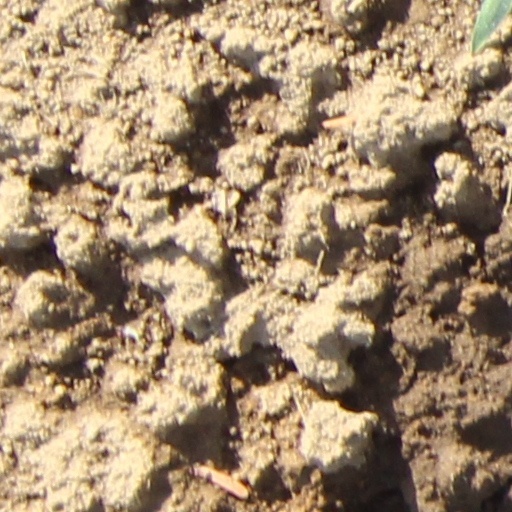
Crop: wheat